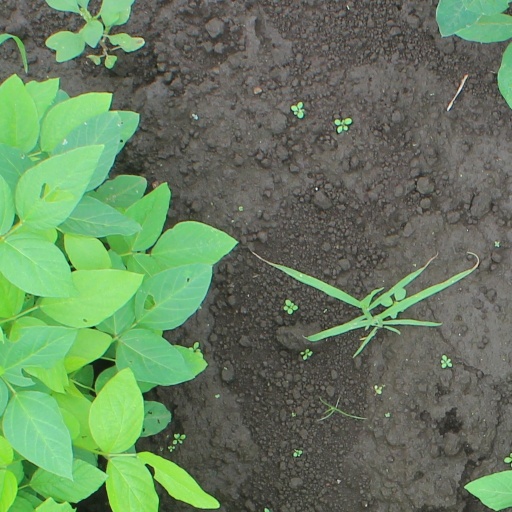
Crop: soybean